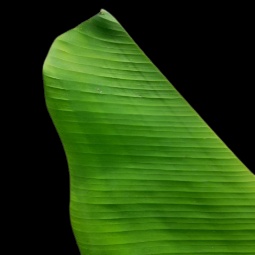
Label: Zinc